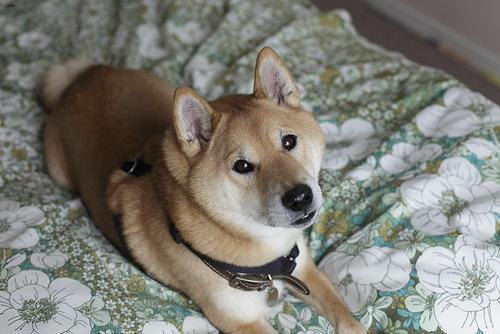
shiba inu